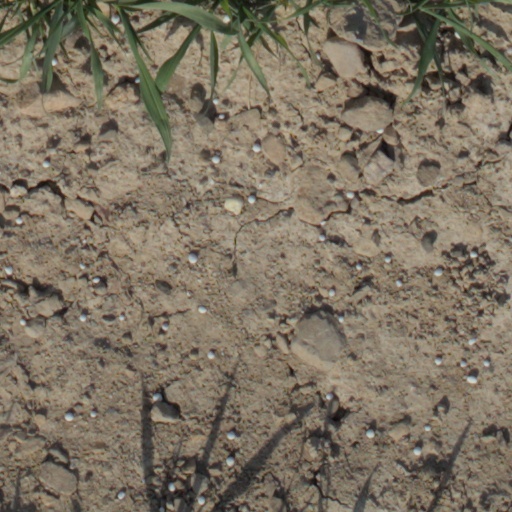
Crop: wheat